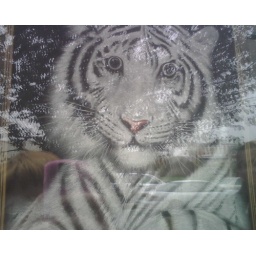
velvet tiger painting in window with camera eyes!